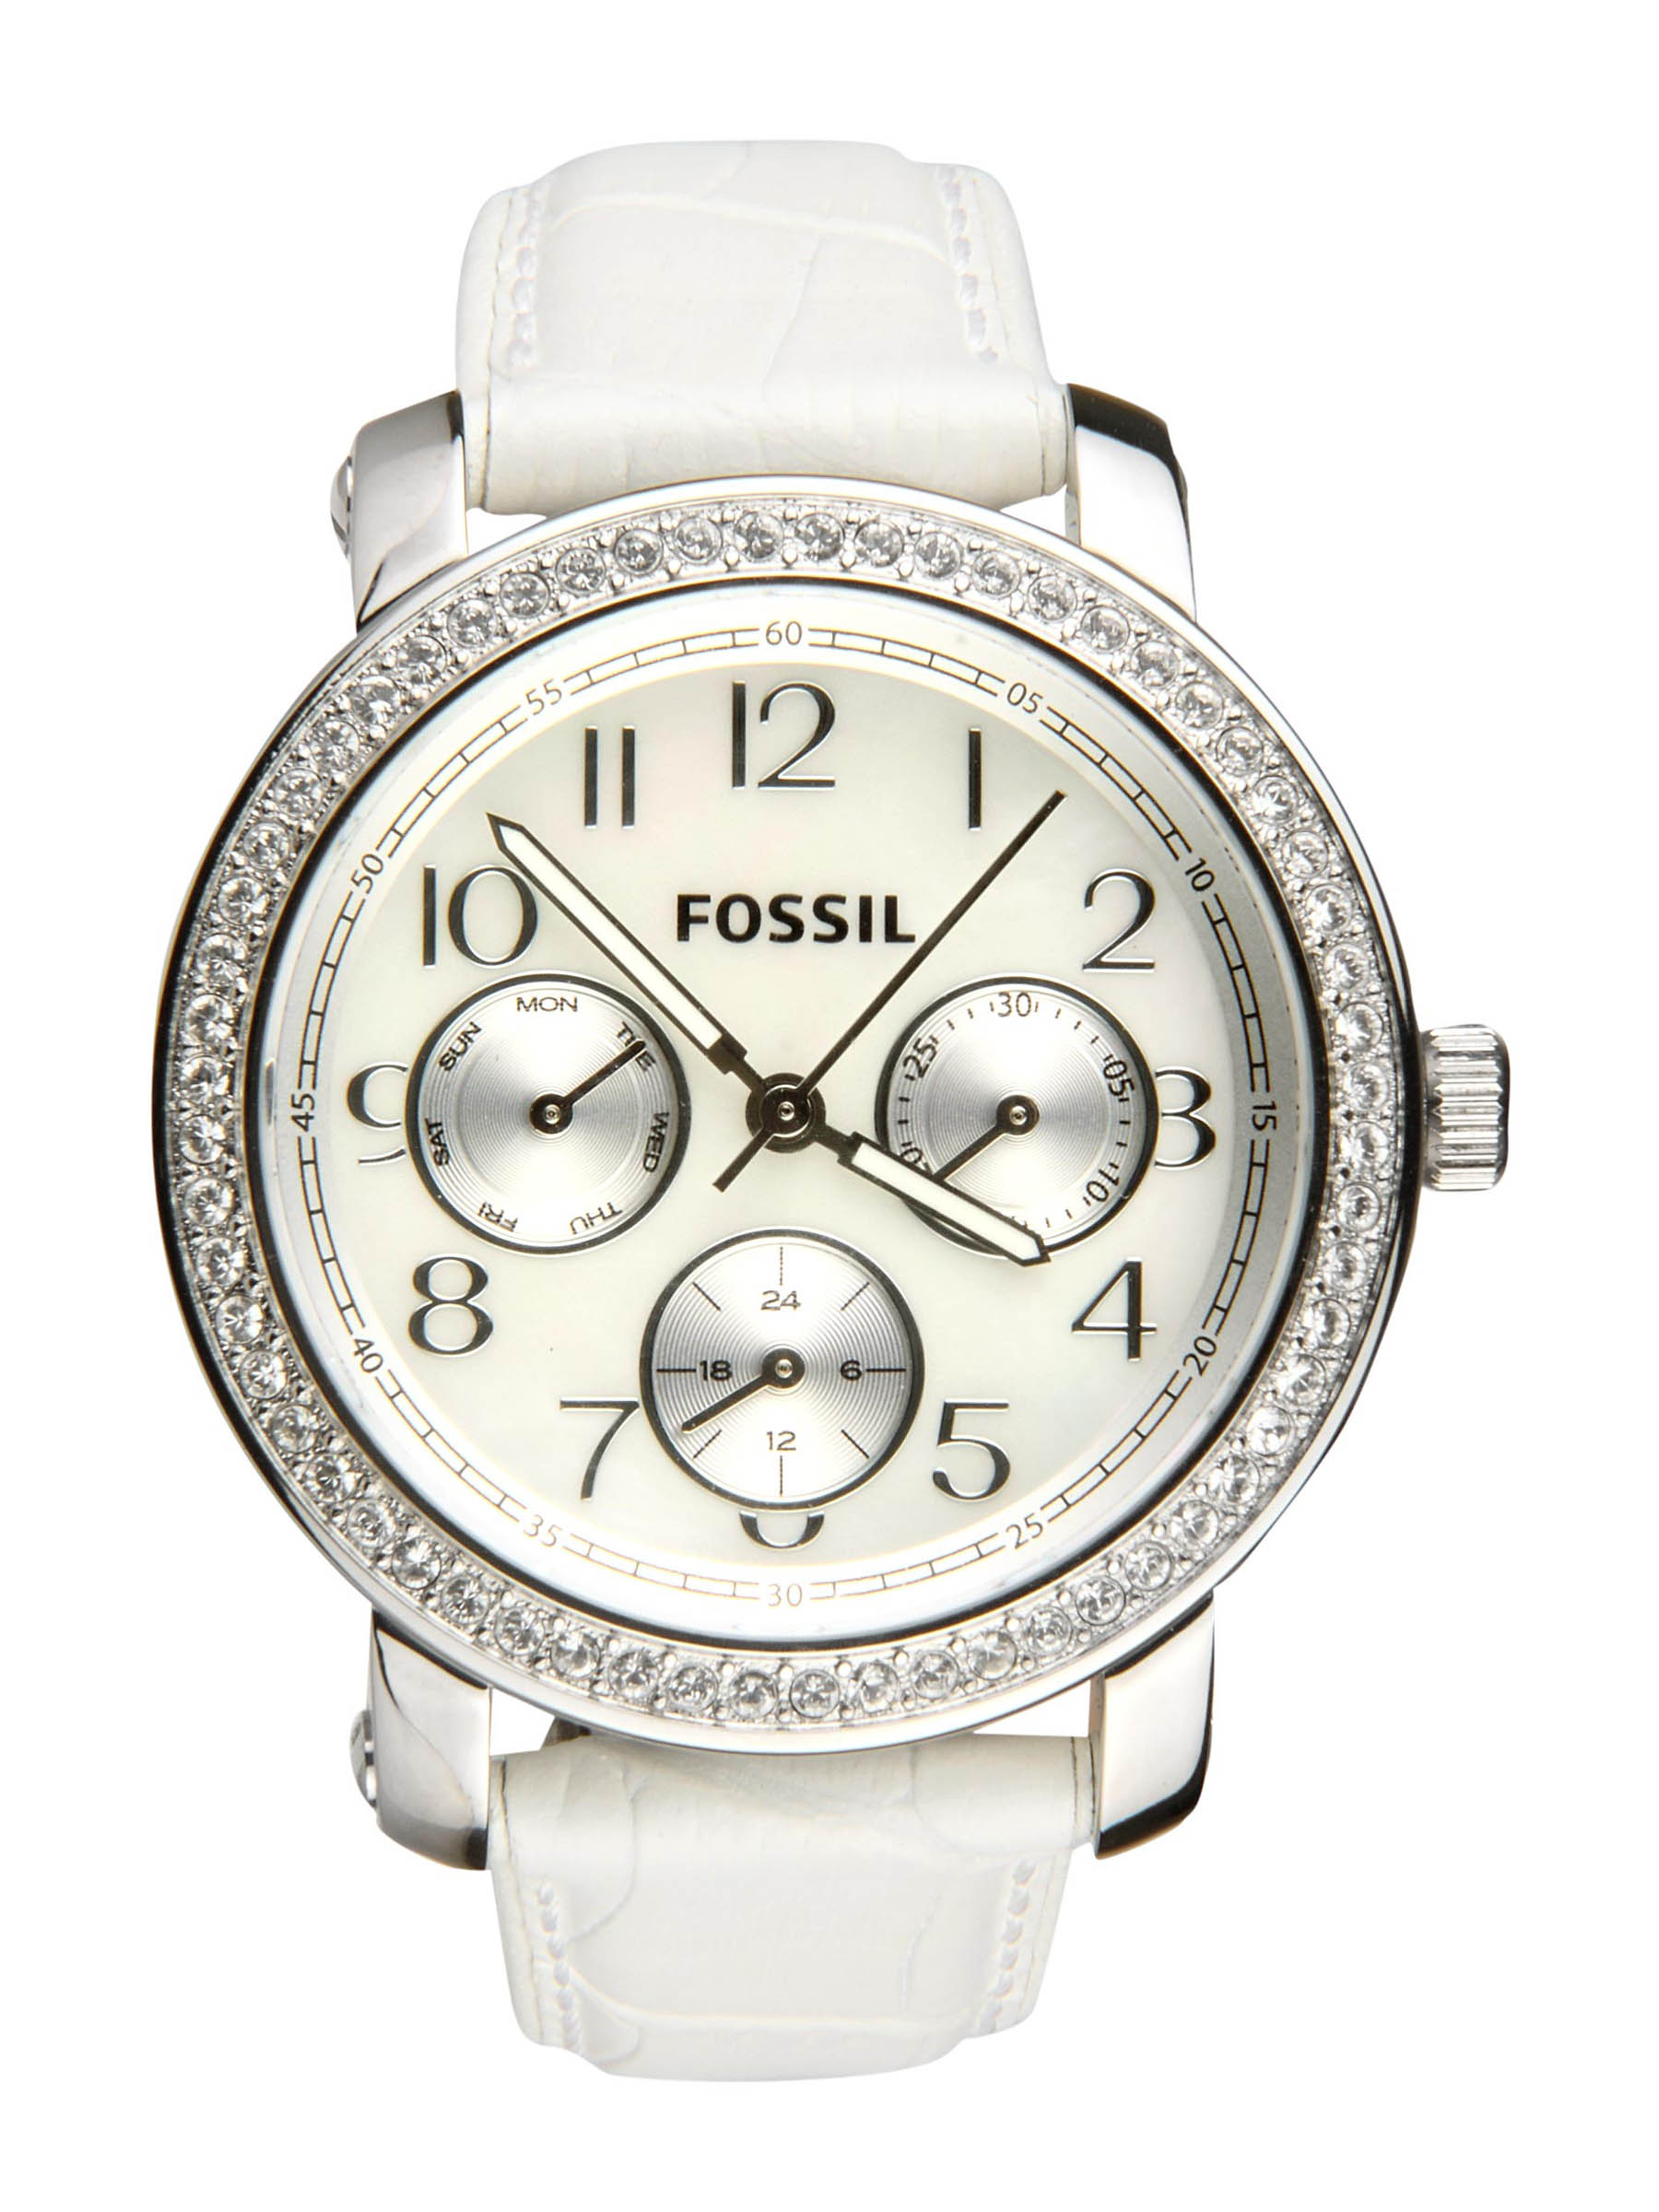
Fossil Women White Dial Watch ES2980
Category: Accessories / Watches / Watches
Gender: Women
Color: White
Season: Winter 2016
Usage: Casual